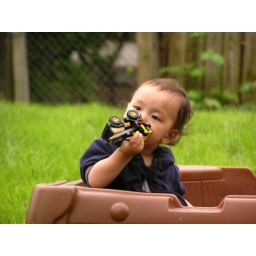
baby in sand box